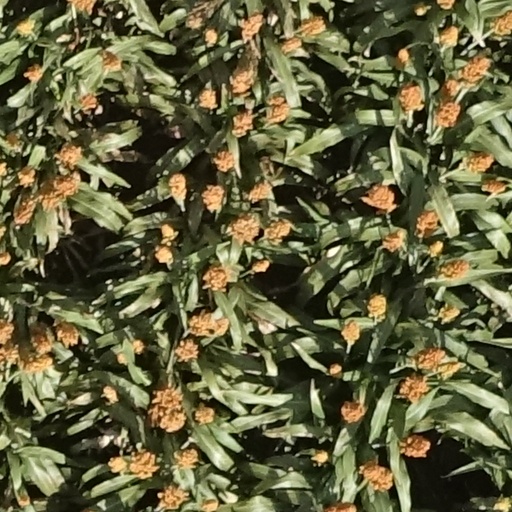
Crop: sorghum